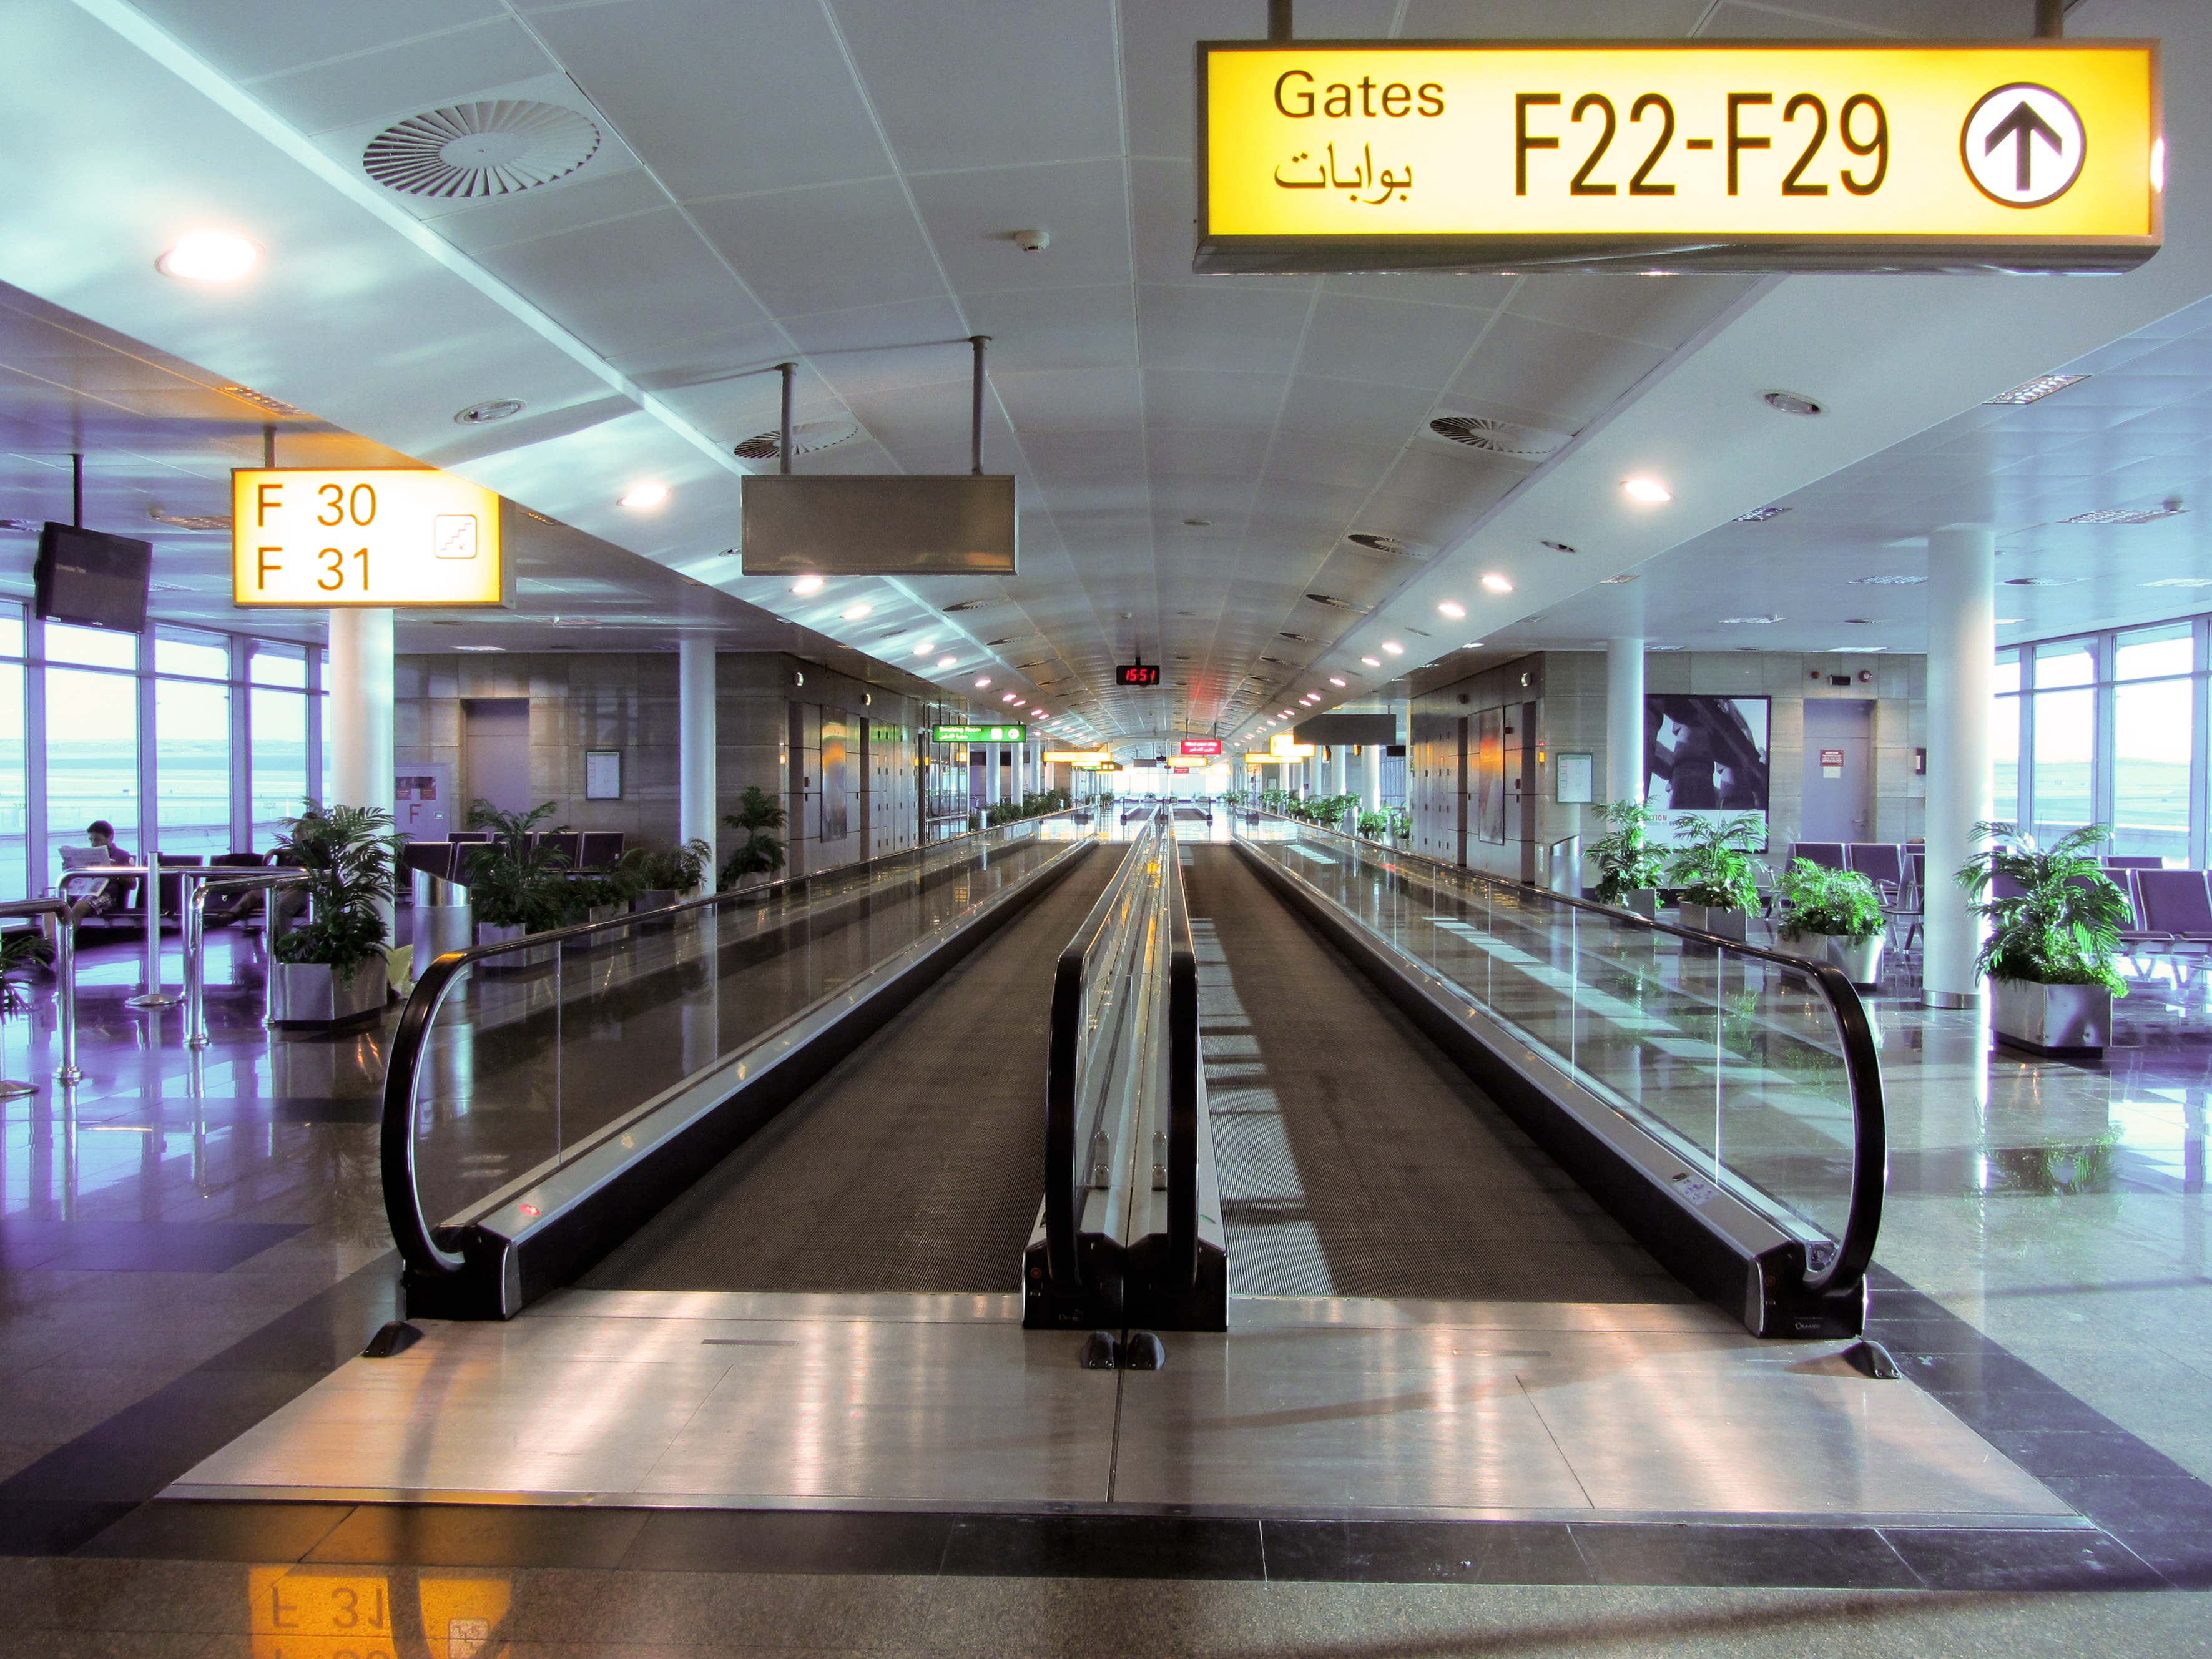
building, airport, travel, plane, transport, train station, public transport, airport terminal, metro station, infrastructure, retail, facilities, shopping mall